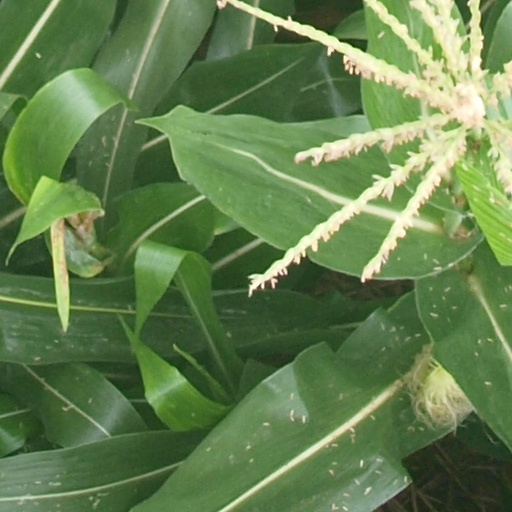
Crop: maize; corn